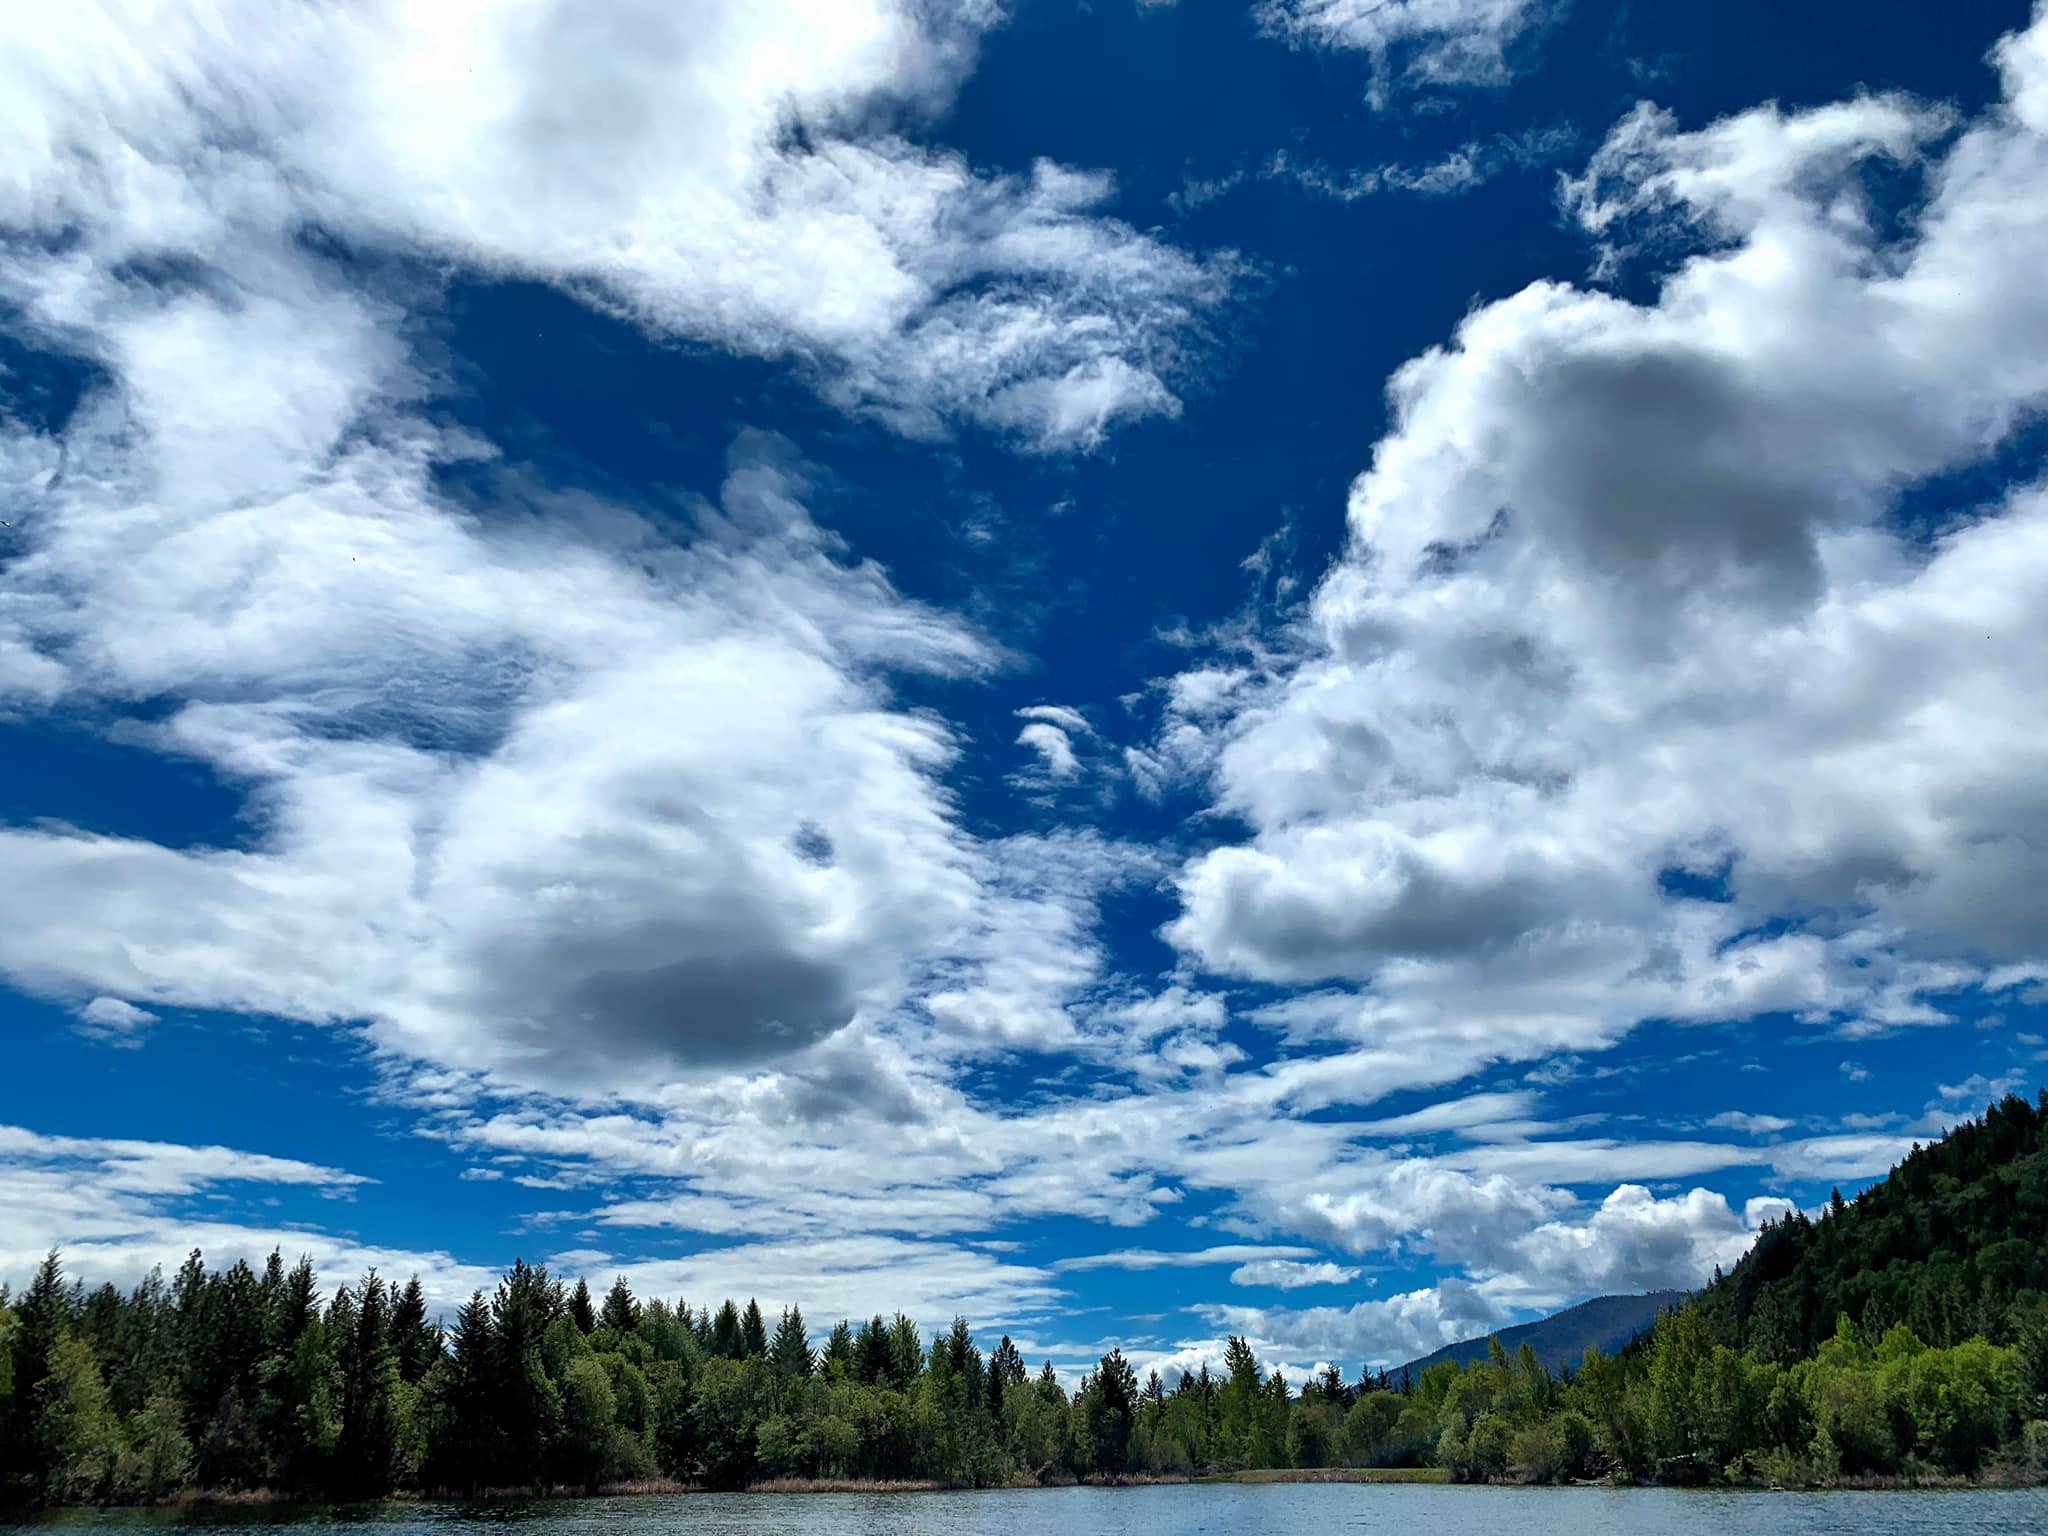
blue, sky, cloud, sun, natural landscape, nature, water, daytime, cumulus, water resources, tree, wilderness, lake, river, reflection, meteorological phenomenon, reservoir, mountain, highland, atmosphere, bank, watercourse, landscape, summer, sunlight, loch, calm, horizon, national park, sound, ocean, forest, inlet, lake district